Çamoluk

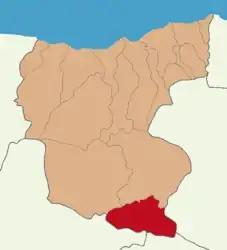

Çamoluk is a town in Giresun Province in the Black Sea region of Turkey. It is the seat of Çamoluk District. Its population is 2,985 (2022).